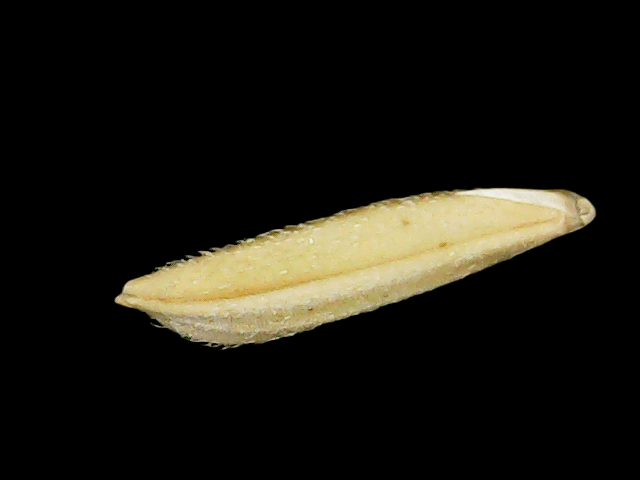
Rice variety: Binadhan26